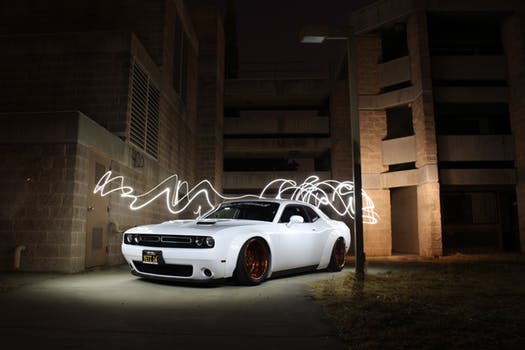
Label: No Watermark